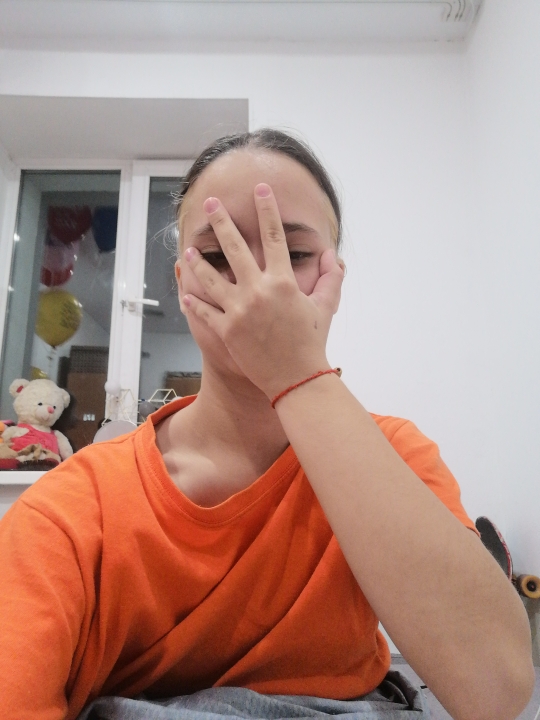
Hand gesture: no_gesture